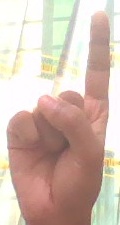
ASL sign: 1